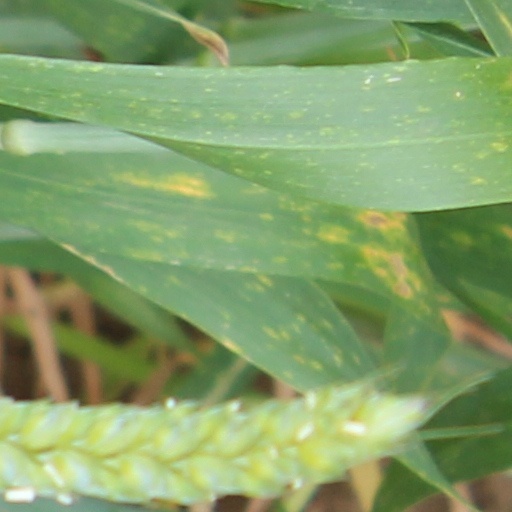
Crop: wheat